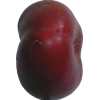
Label: nectarine_flat